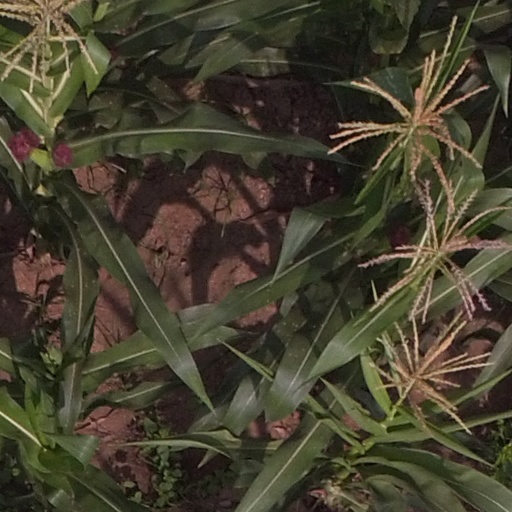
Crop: maize; corn